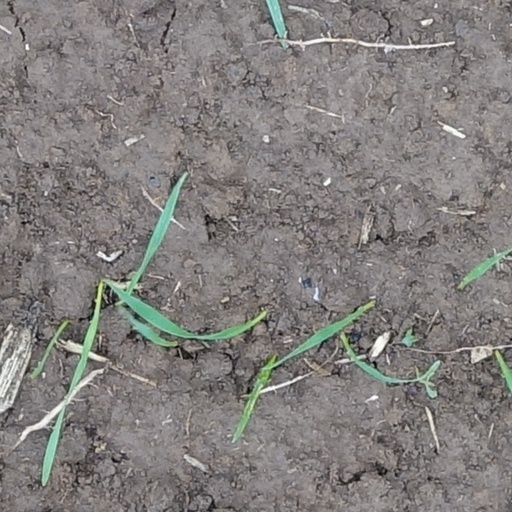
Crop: wheat